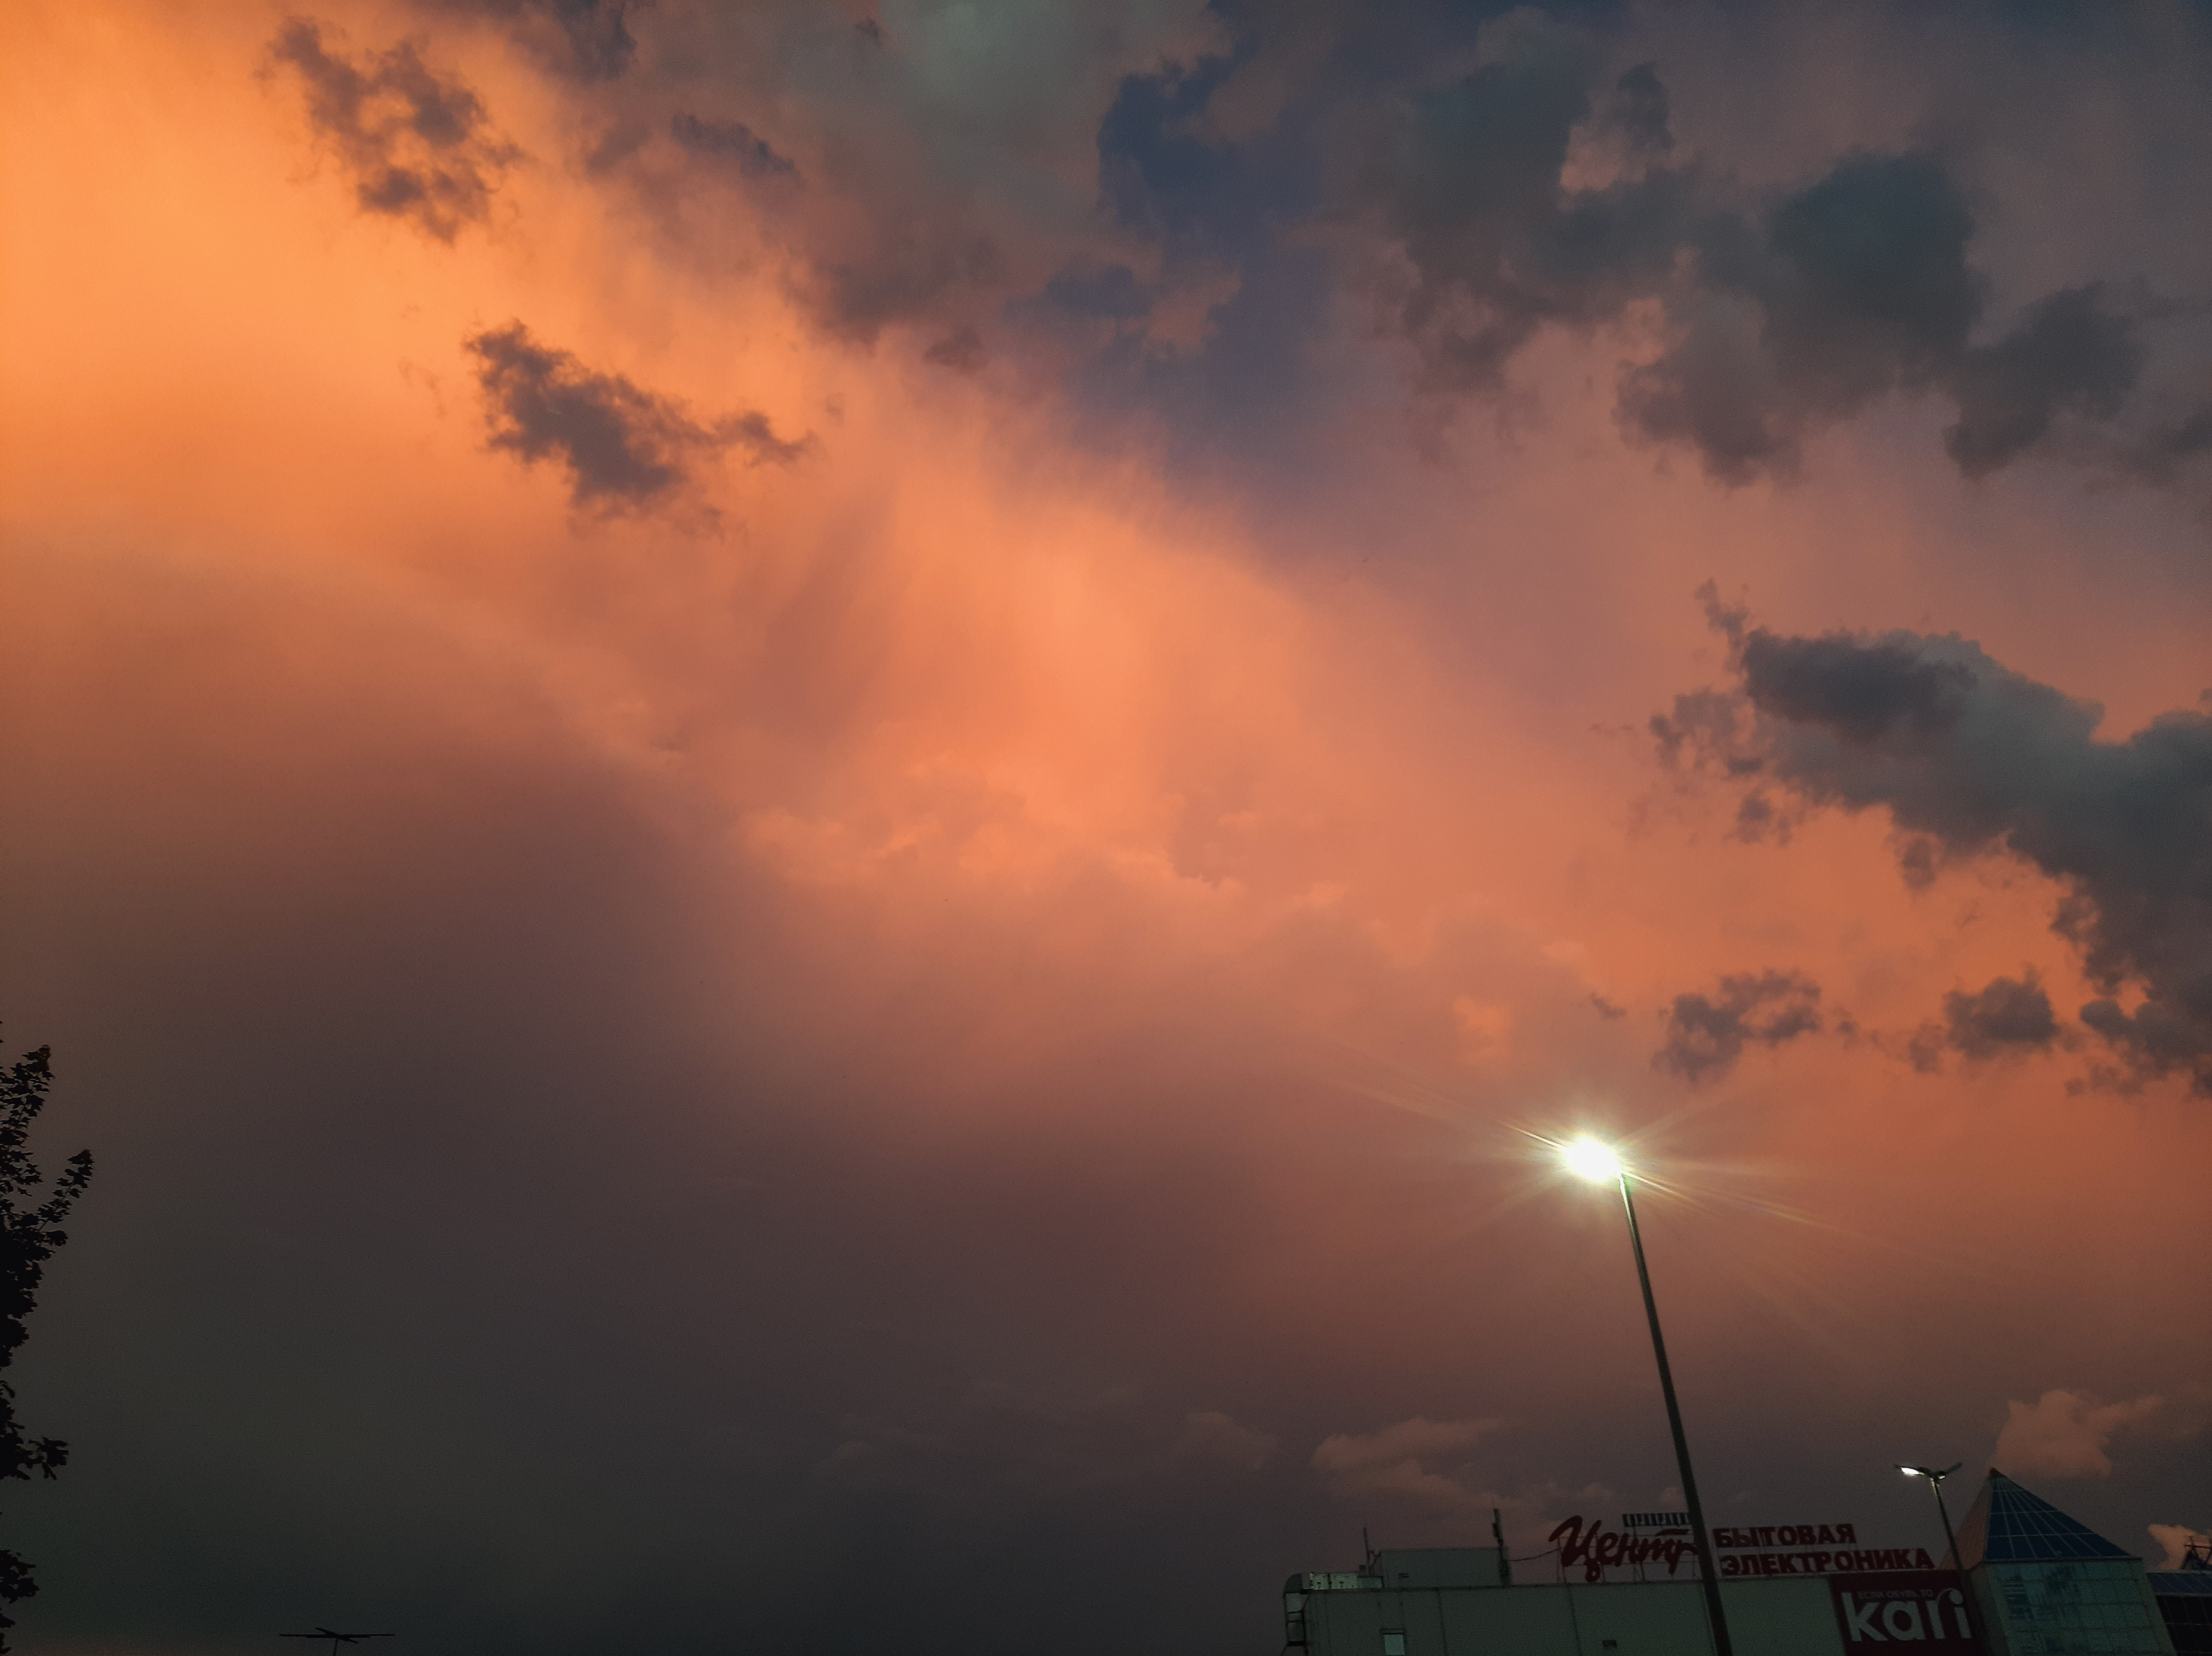
clouds, sunset, sunrise, sky, blue, orange, cloudy, weather, summer, evening, day, contrast, background, cloud, atmosphere, afterglow, nature, dusk, sunlight, red sky at morning, cumulus, atmospheric phenomenon, street light, horizon, tree, landscape, sun, heat, astronomical object, calm, city, dawn, darkness, meteorological phenomenon, natural landscape, night, backlighting, ocean, road